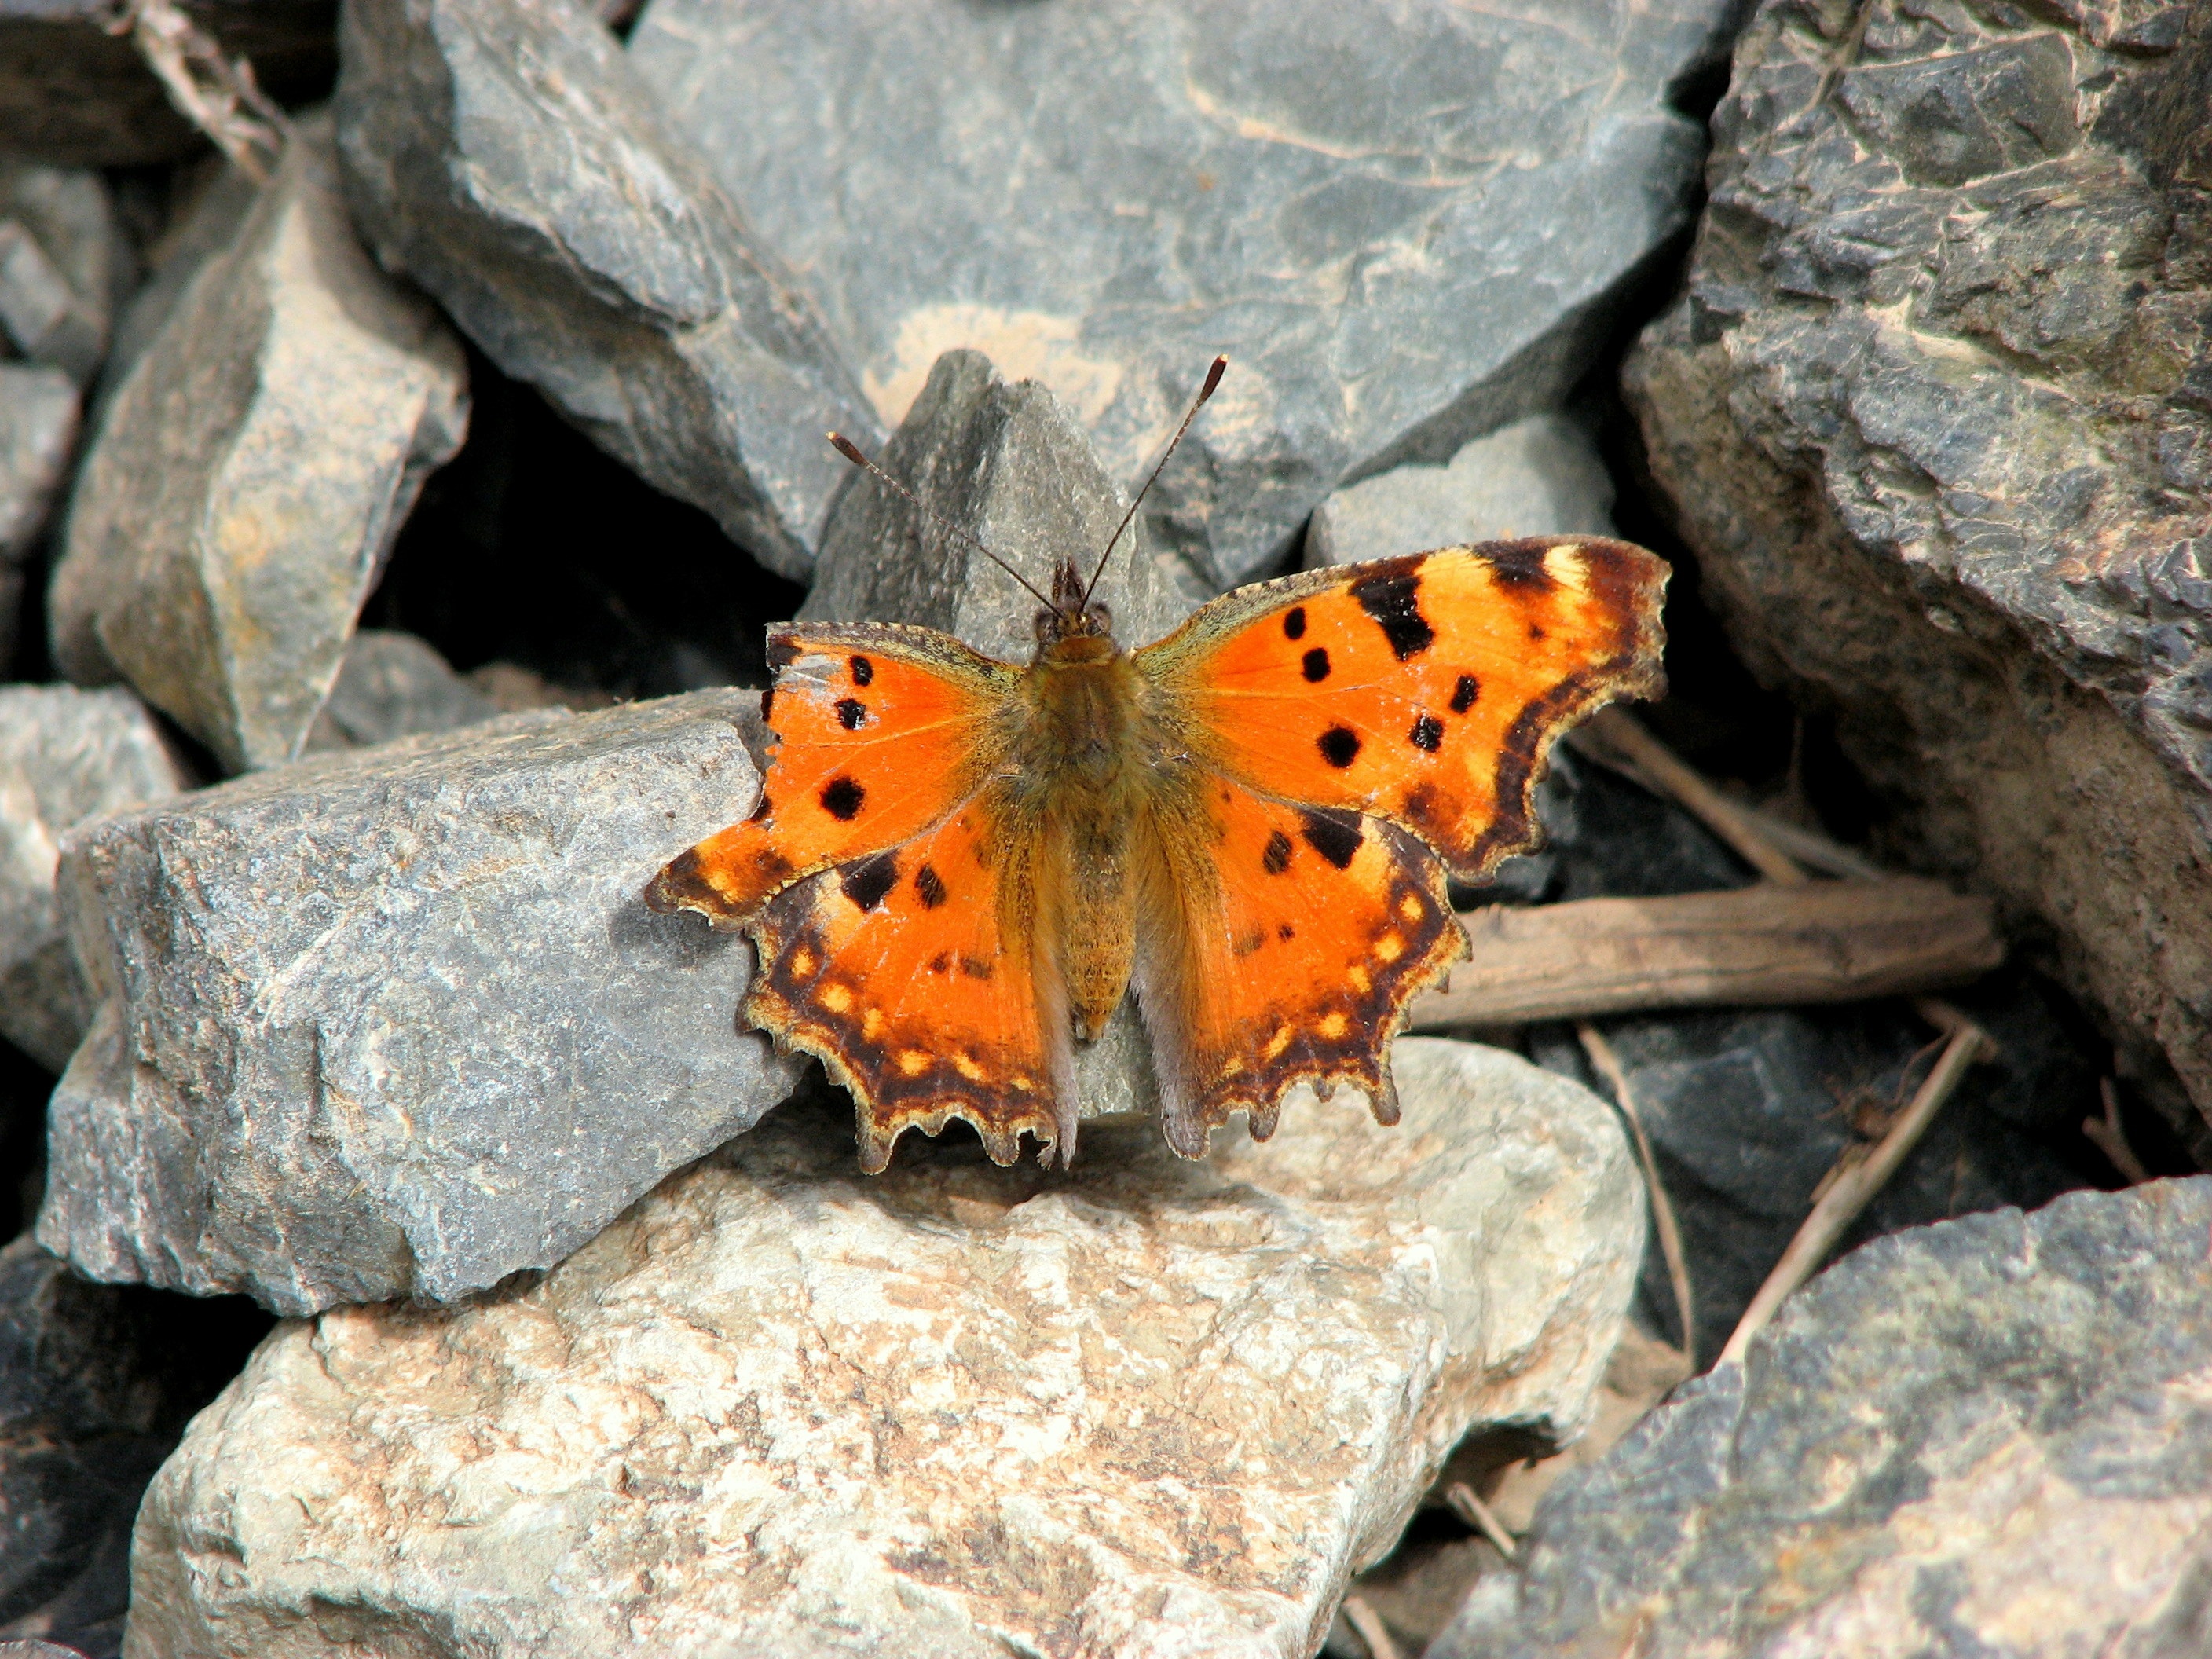
leaf, flower, insect, butterfly, fauna, invertebrate, macro photography, arthropod, pollinator, moths and butterflies, vanessa ceik